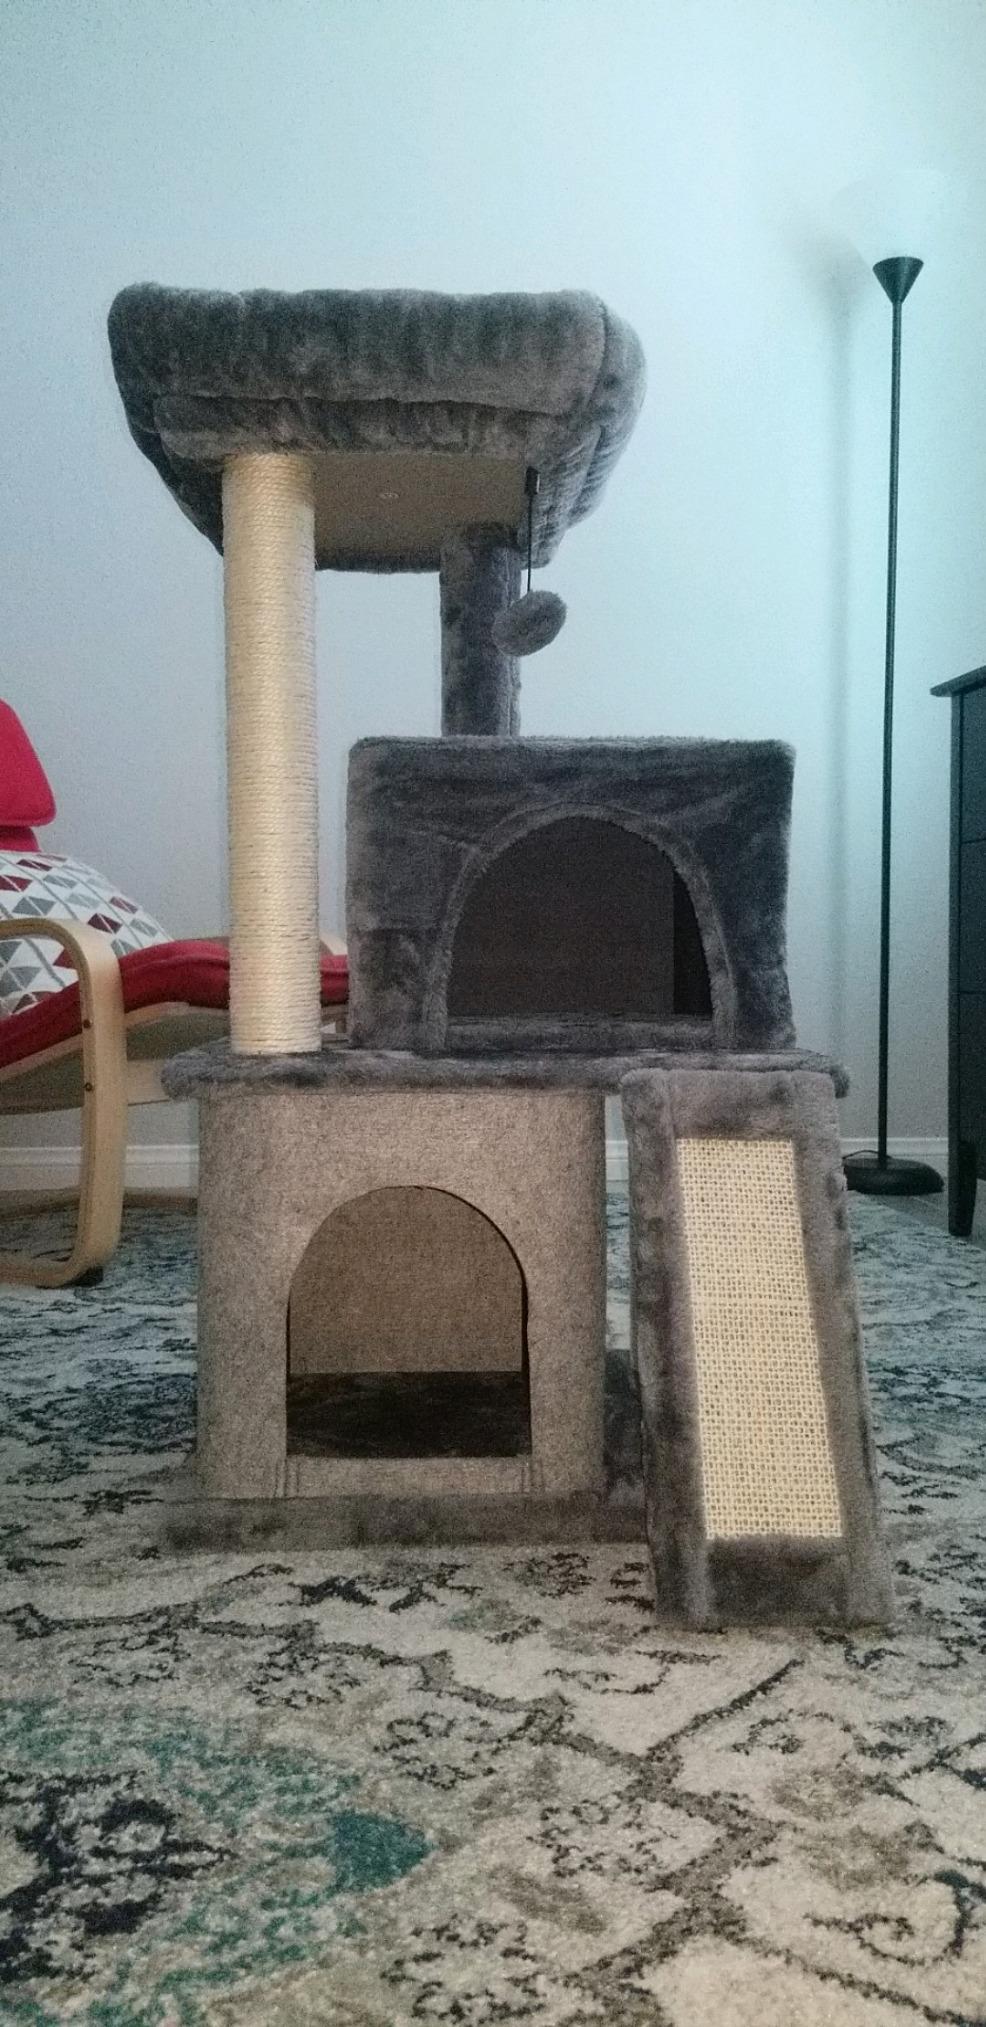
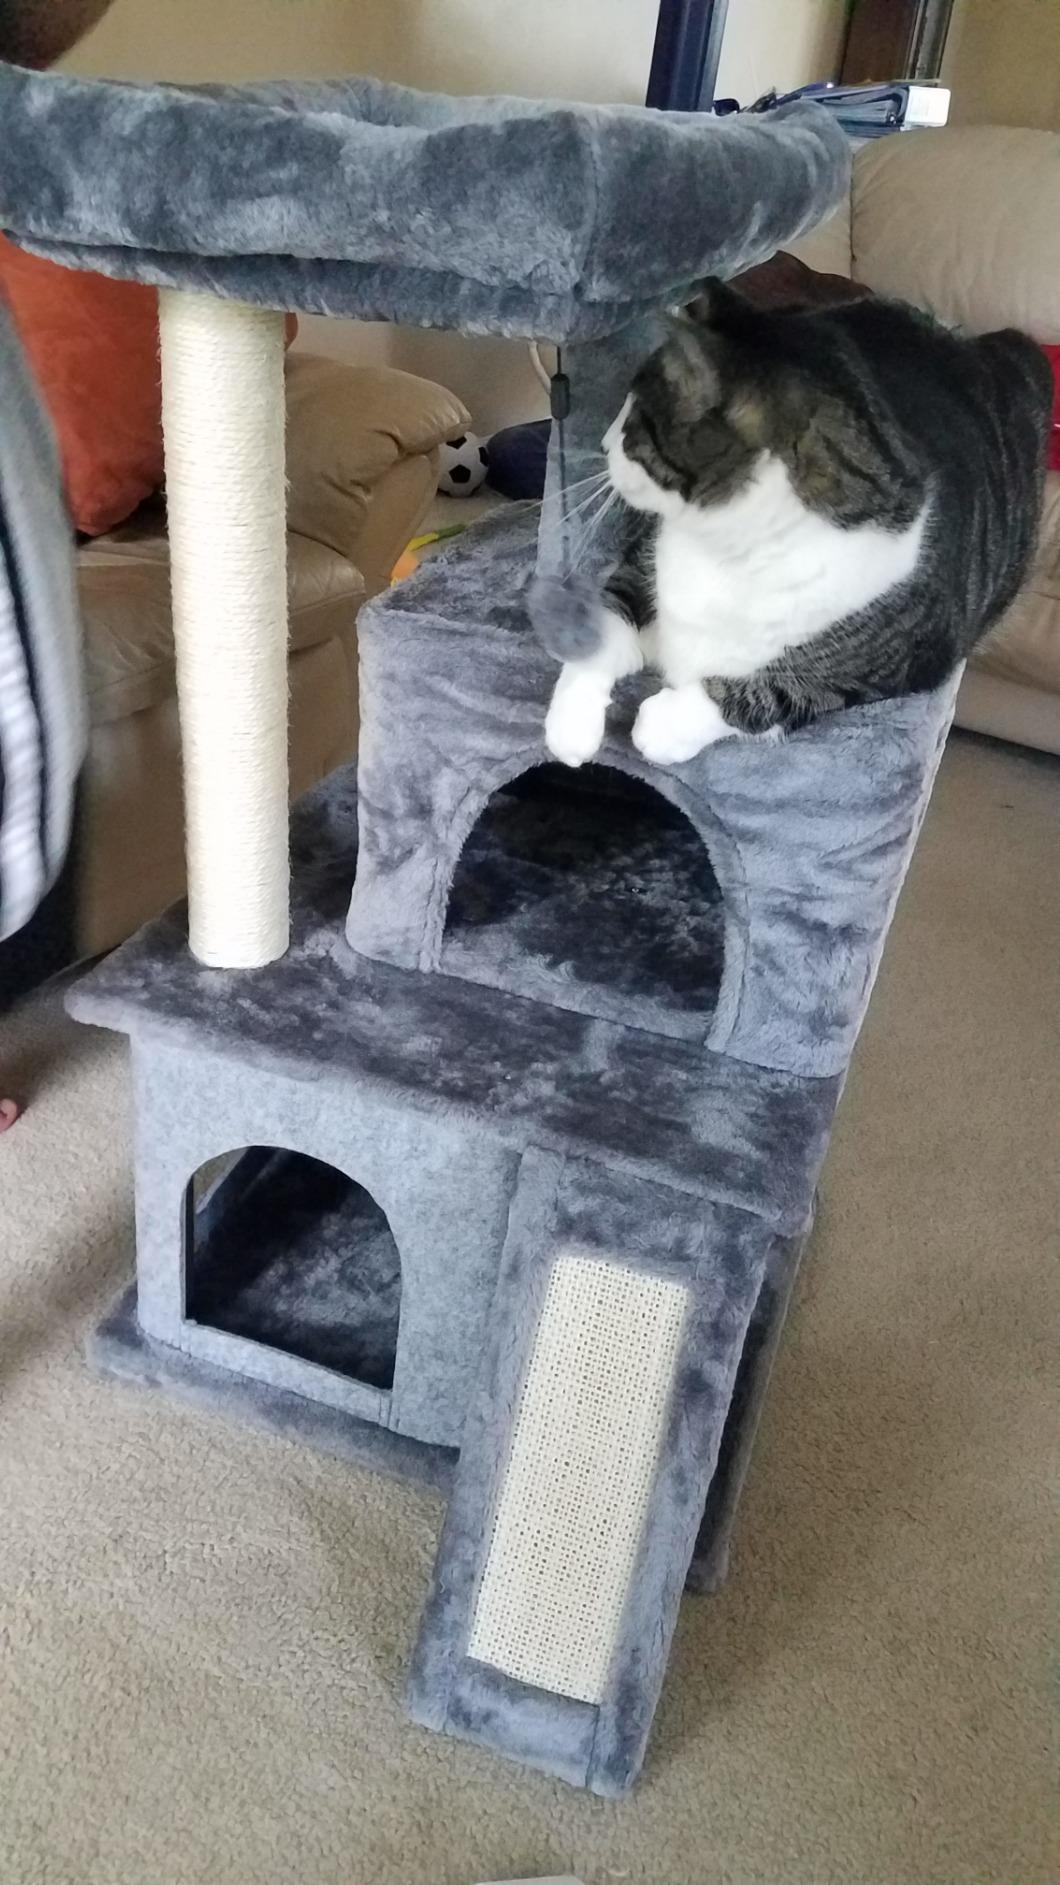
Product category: items_cat tree
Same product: yes